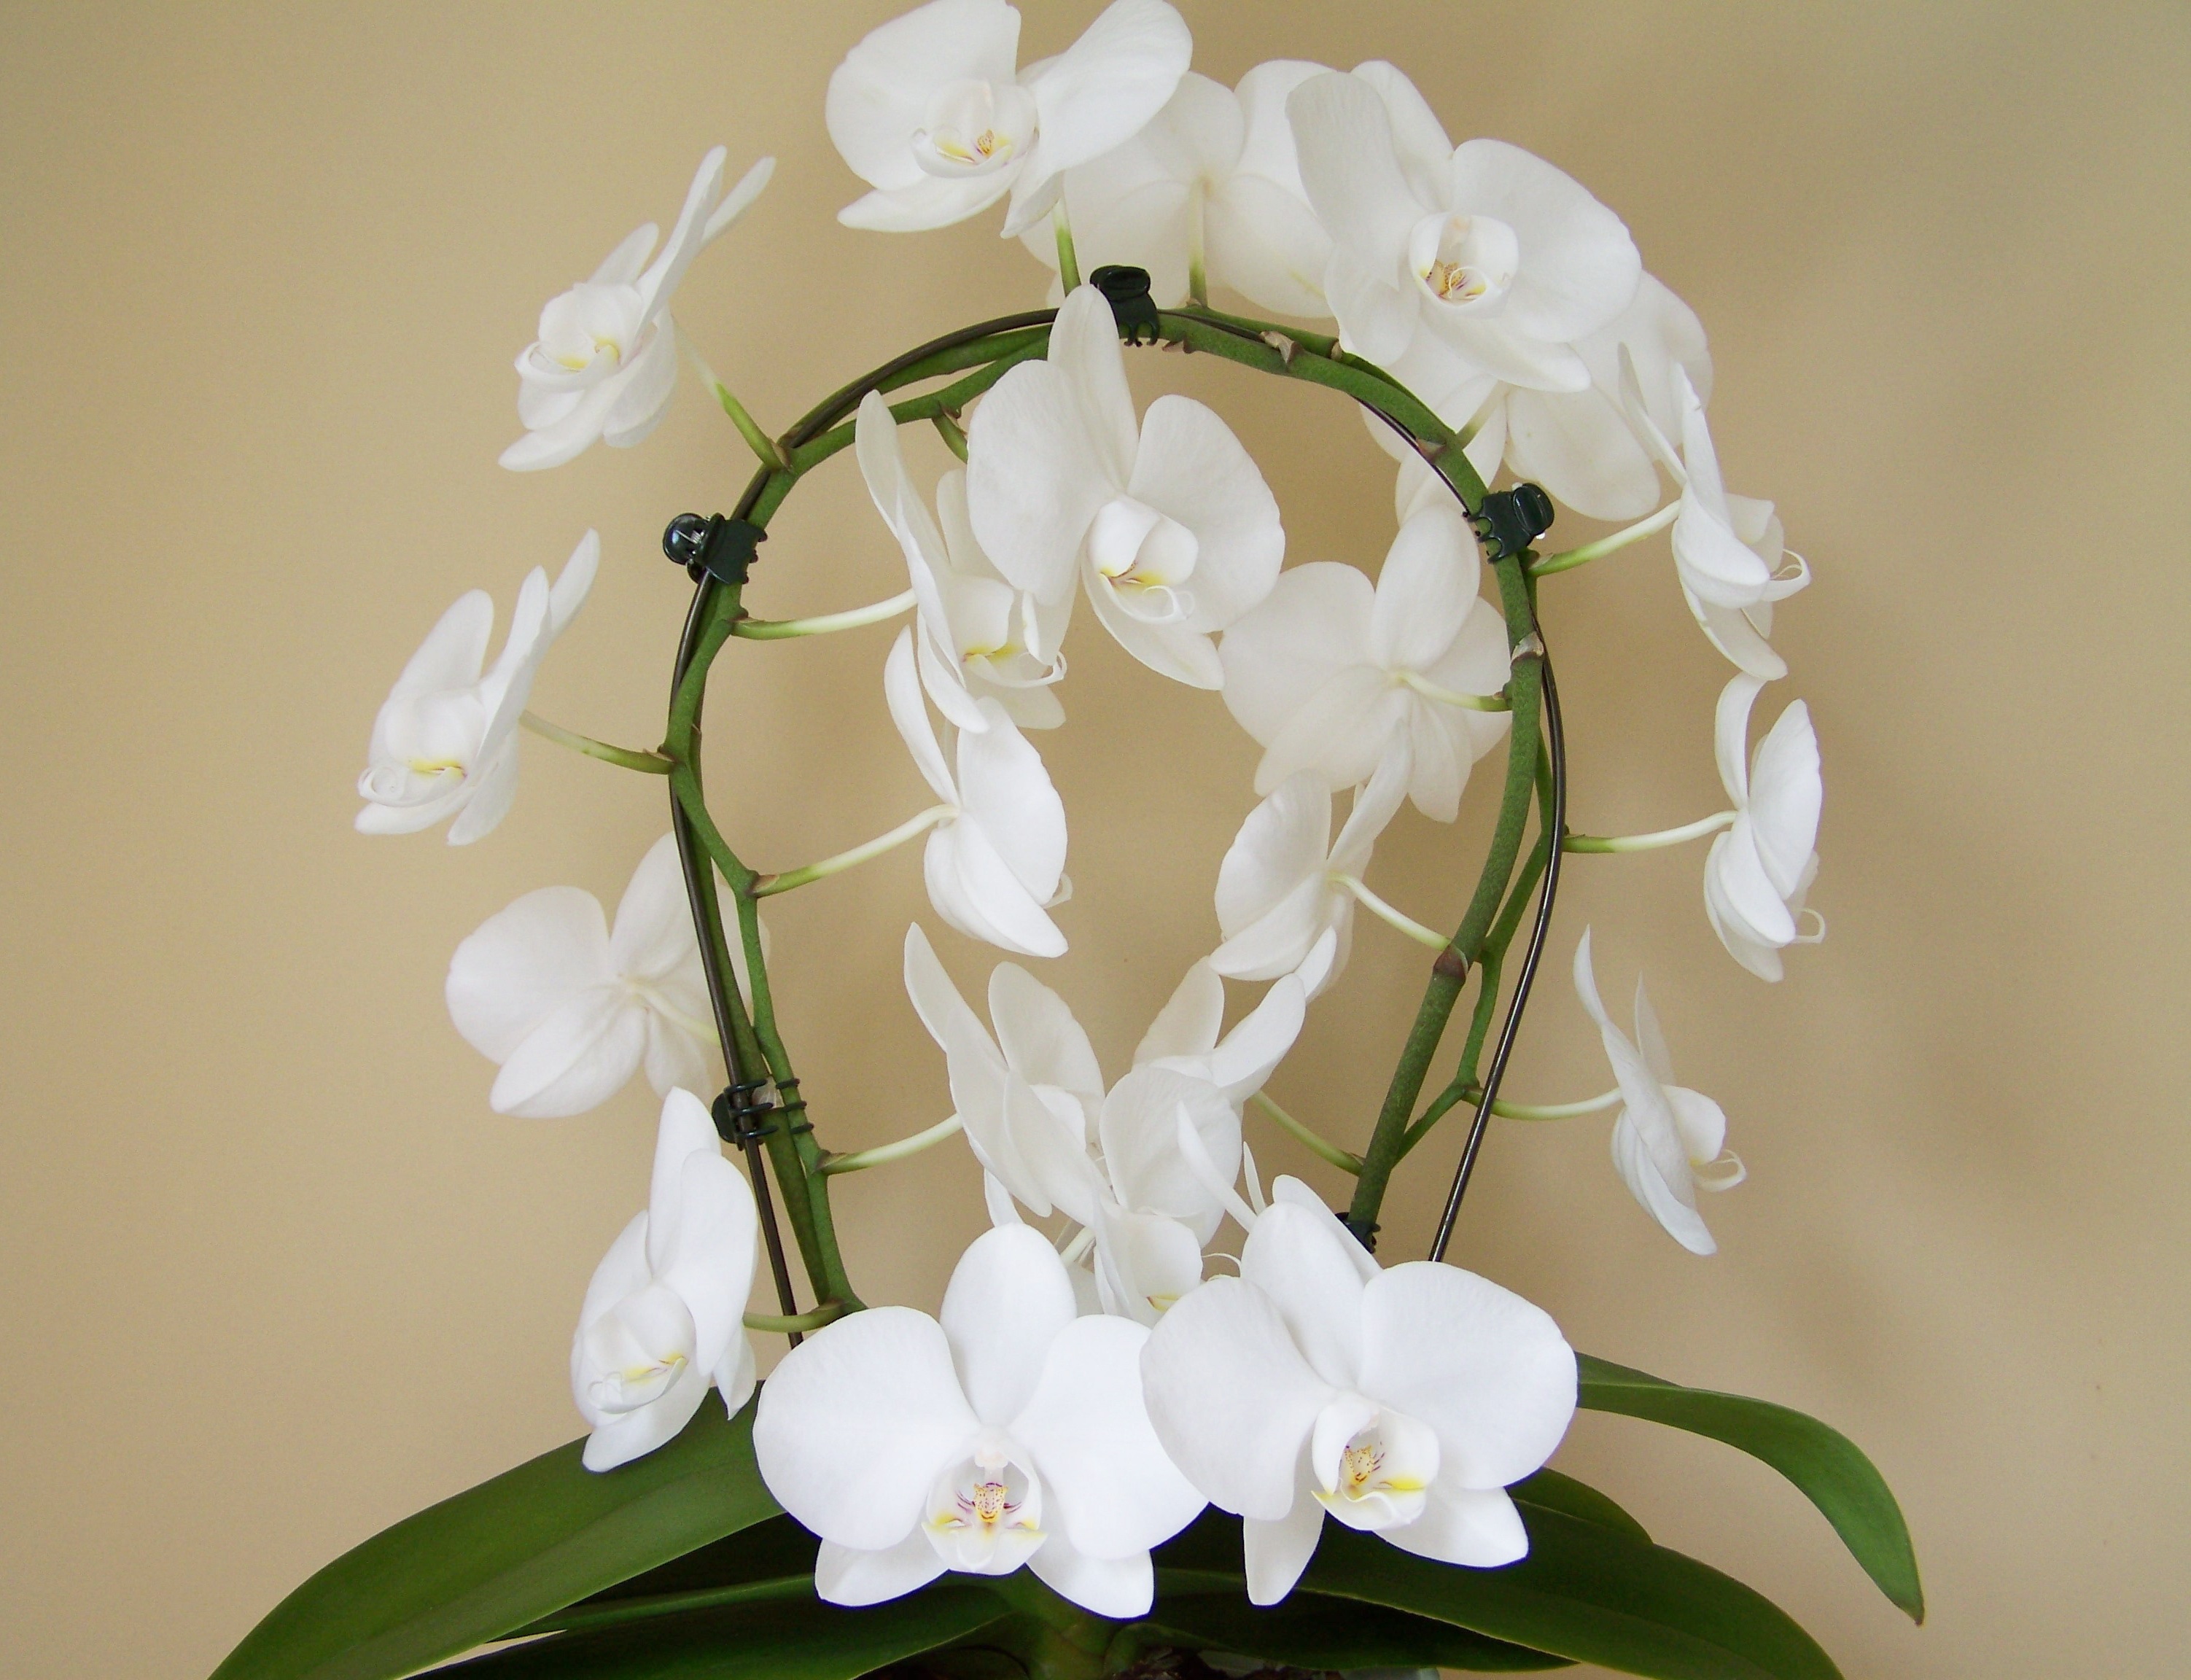
branch, blossom, plant, white, flower, petal, botany, flora, white flower, orchid, floristry, flowering plant, flower bouquet, cut flowers, room plant, floral design, dendrobium, land plant, moth orchid, flower arranging